The First Time Is the Last Time

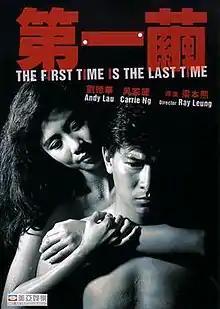
DVD cover

The First Time Is the Last Time is a 1989 Hong Kong action drama film directed by Raymond Leung and starring Andy Lau, Carrie Ng, Season Ma, and Meg Lam.